Question: Please indicate a possible affordance area of the bottle that can be used for holding
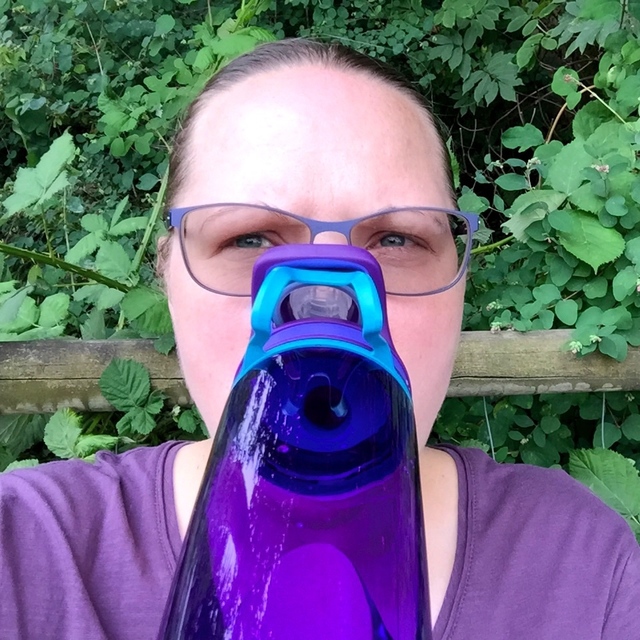
Answer: [152.5, 225.5, 436.5, 632.5]